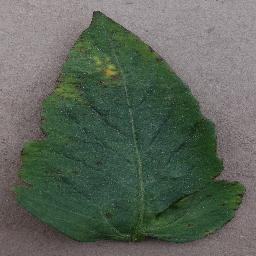
Label: Tomato___Bacterial_spot